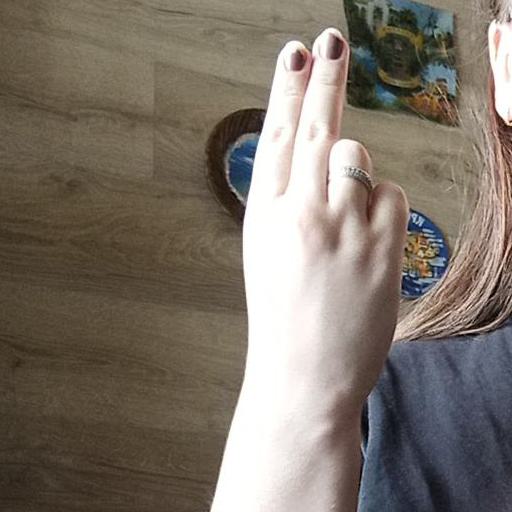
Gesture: two_up_inverted